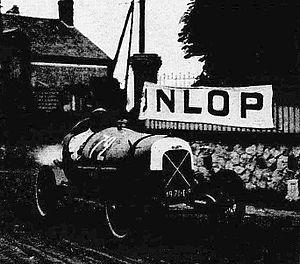
Lucien Desvaux, vainqueur sur cyclecar Salmson 1.1L. du Meeting de Montargis en juillet 1923.
Lucien Desvaux est un ancien pilote automobile français, sur circuits.